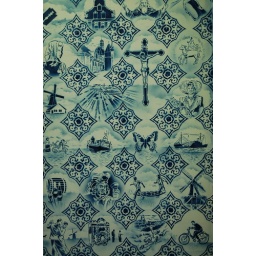
Zuiderzeemuseum, The blue fishvendor. The old house of a fishvendor decorated with handsprayed delft-blue tiles by Hugo Kaagman